Century (novel)

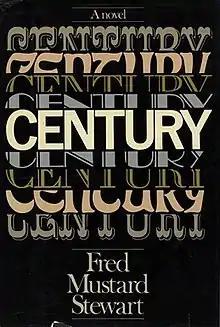
First edition

Century is a 1981 novel by Fred Mustard Stewart. The story follows four generations of an Italian-American family with settings in both America and Italy. Most of the events that take place in the novel, take place in actual American and Italian history. Readers are witnesses to the rise of Benito Mussolini, the Prohibition period, Black Tuesday, World War I, World War II, the attack on Pearl Harbor, the Holocaust, and the gradual formation of the motion picture industry in Hollywood. The novel spent six weeks on "The New York Times" Best Seller list.